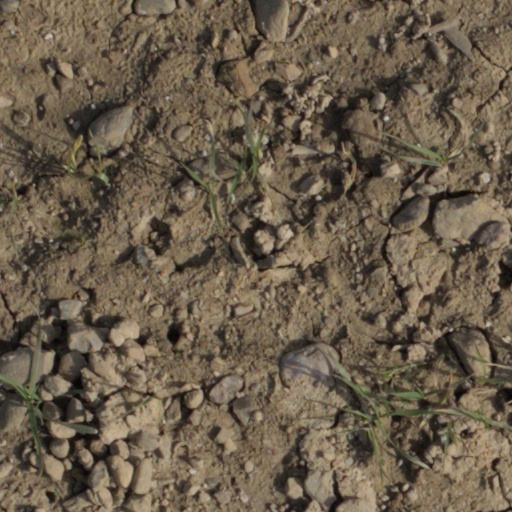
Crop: wheat